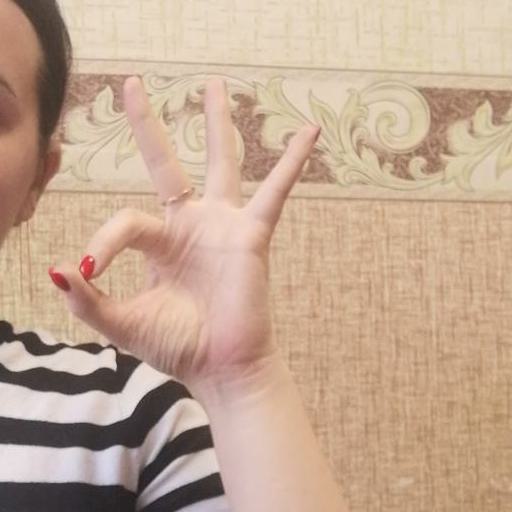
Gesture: ok